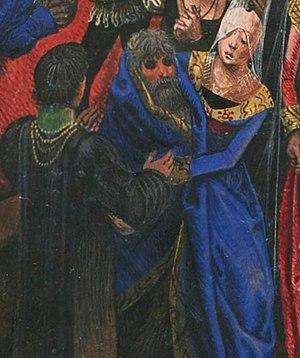
Le Bal des ardents ou Bal des sauvages désigne la conséquence malheureuse d'un charivari organisé à Paris, à l'hôtel Saint-Pol, dans le but de distraire le roi de France Charles VI le 28 janvier 1393. Le spectacle tourne à la tragédie lorsque quatre membres de la noblesse périssent dans l'incendie causé par une torche apportée par Louis, duc d'Orléans, frère du roi. Seuls Charles et l'un des danseurs en réchappent. Déjà très fragile mentalement, le monarque sombre définitivement dans la folie après cet épisode.